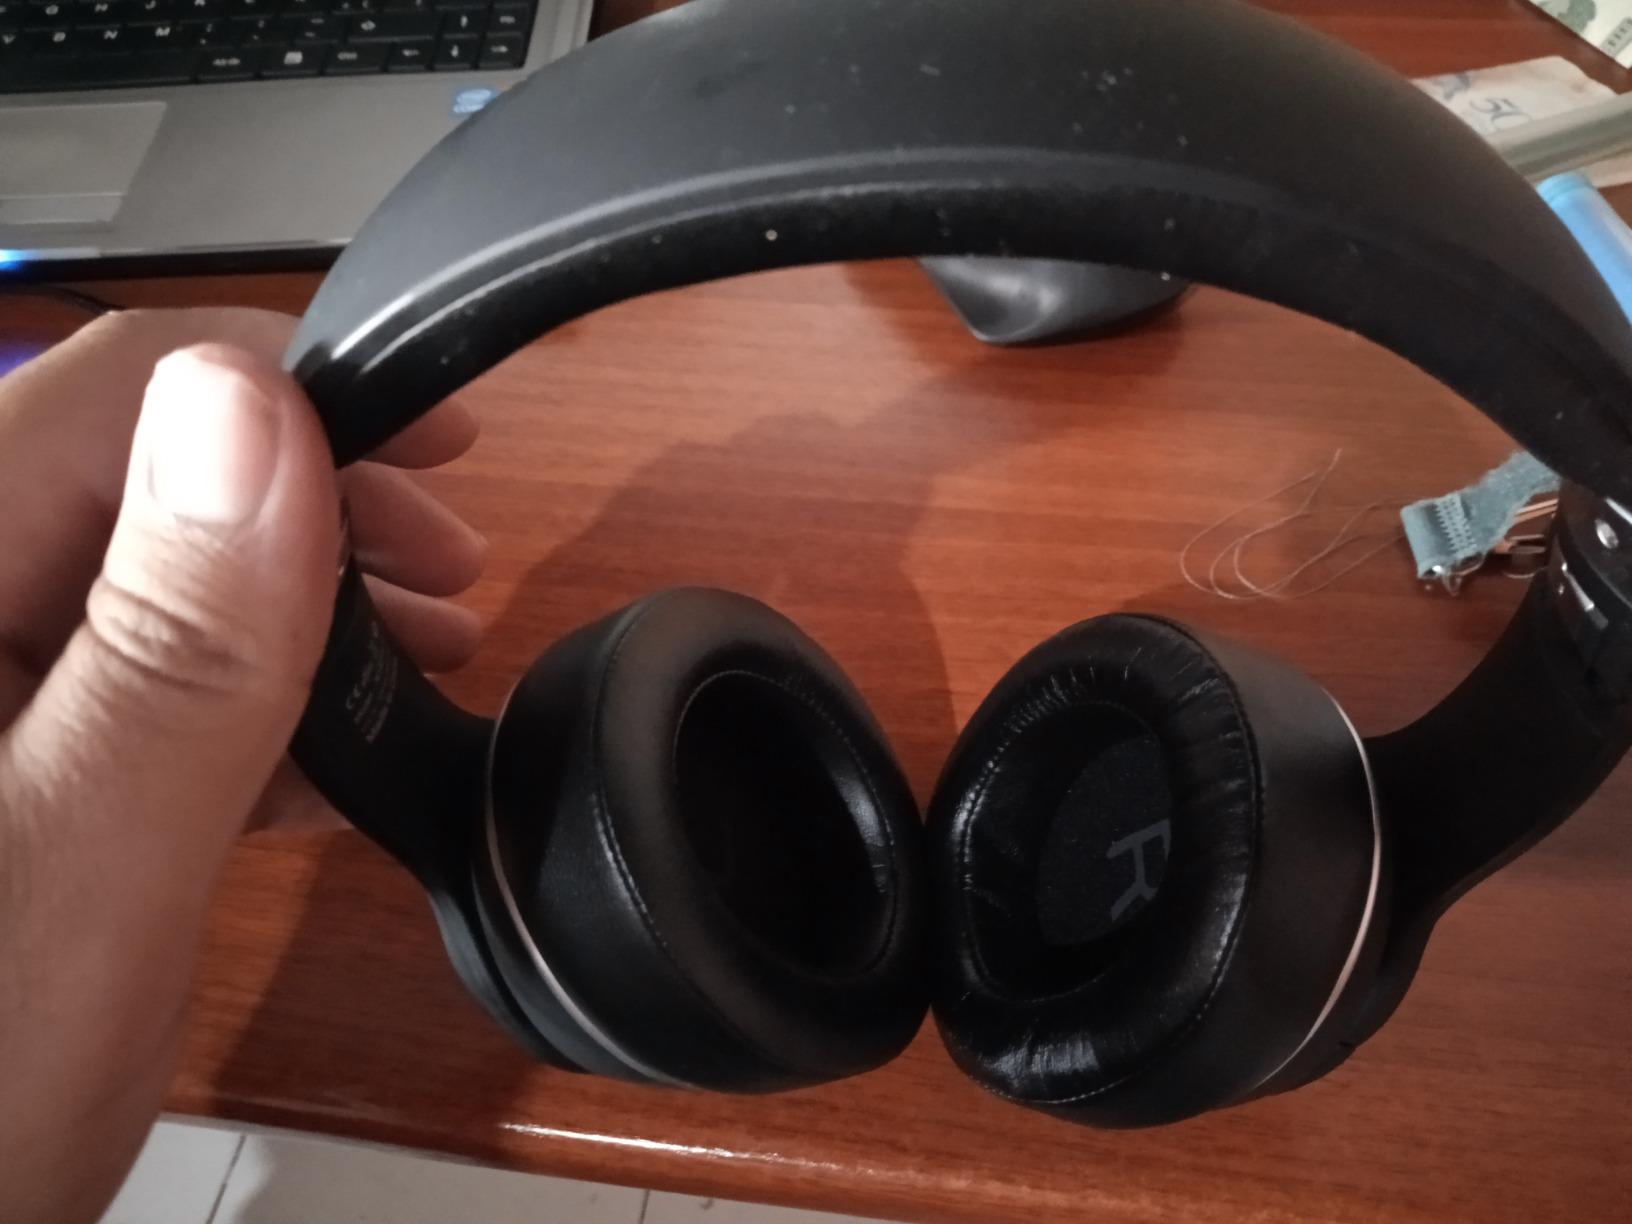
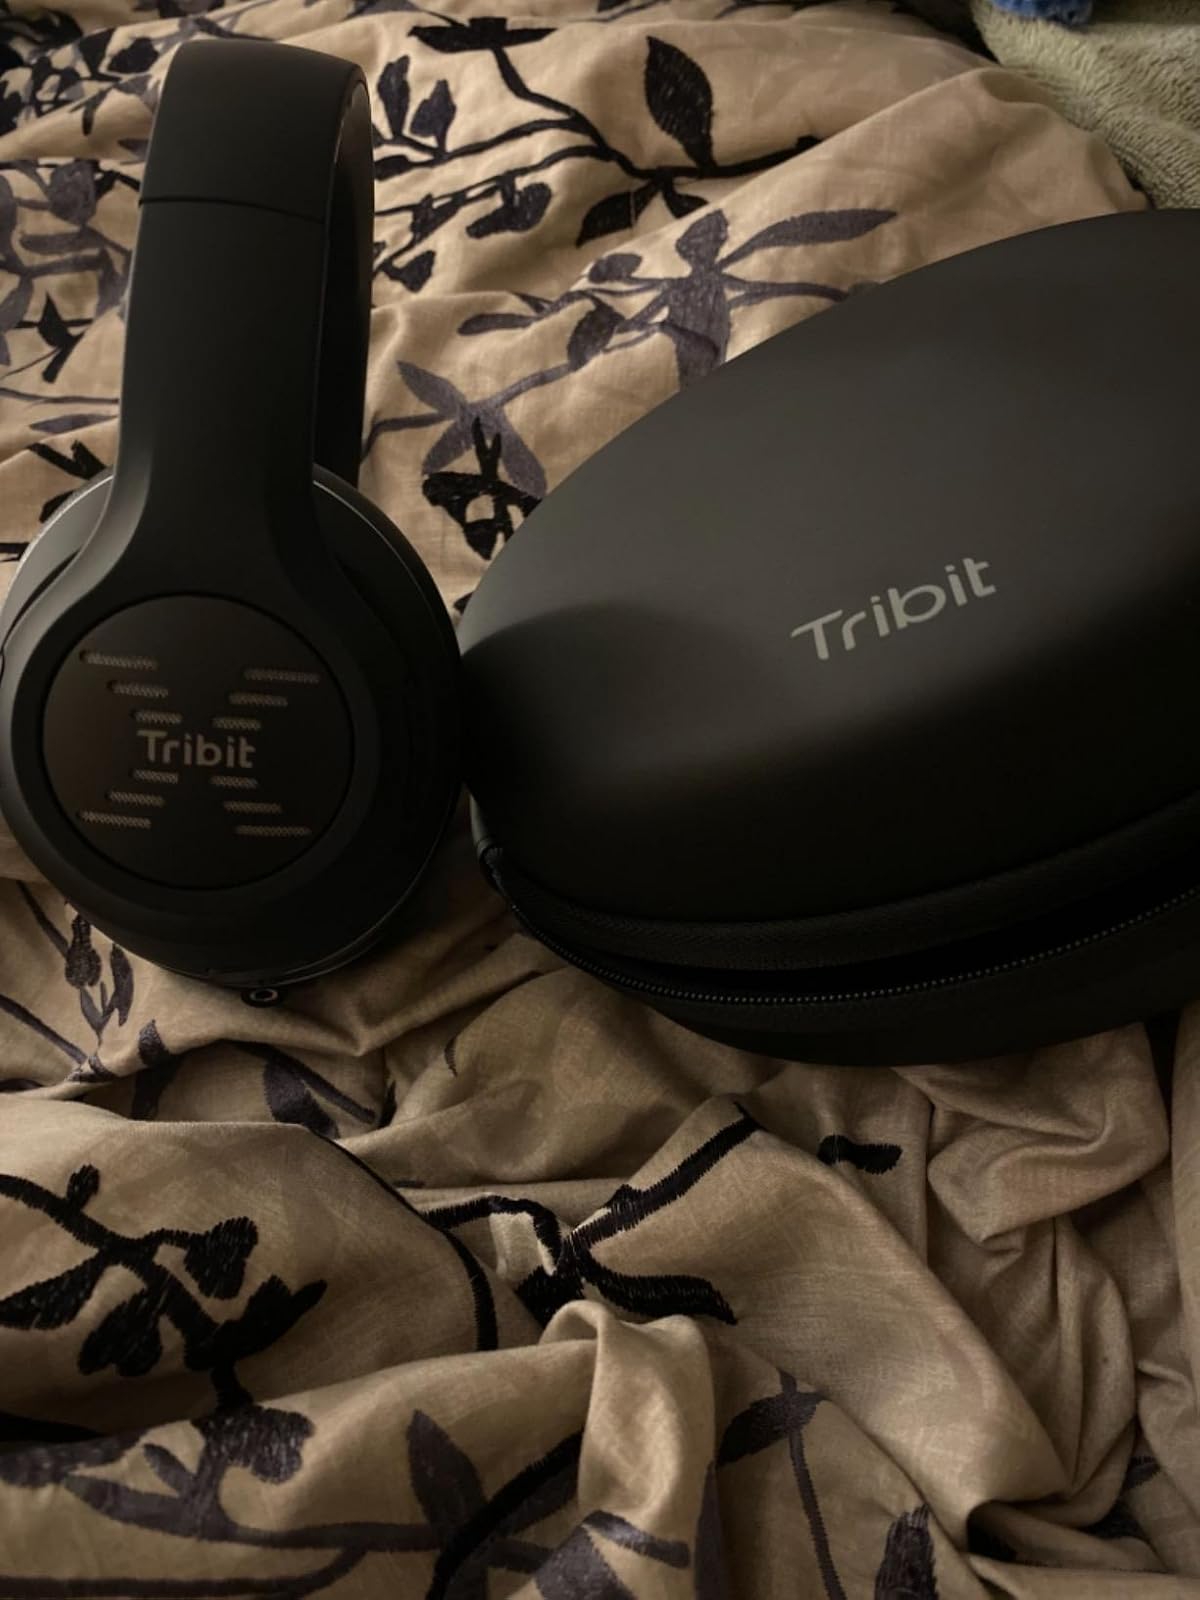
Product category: headphones
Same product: yes